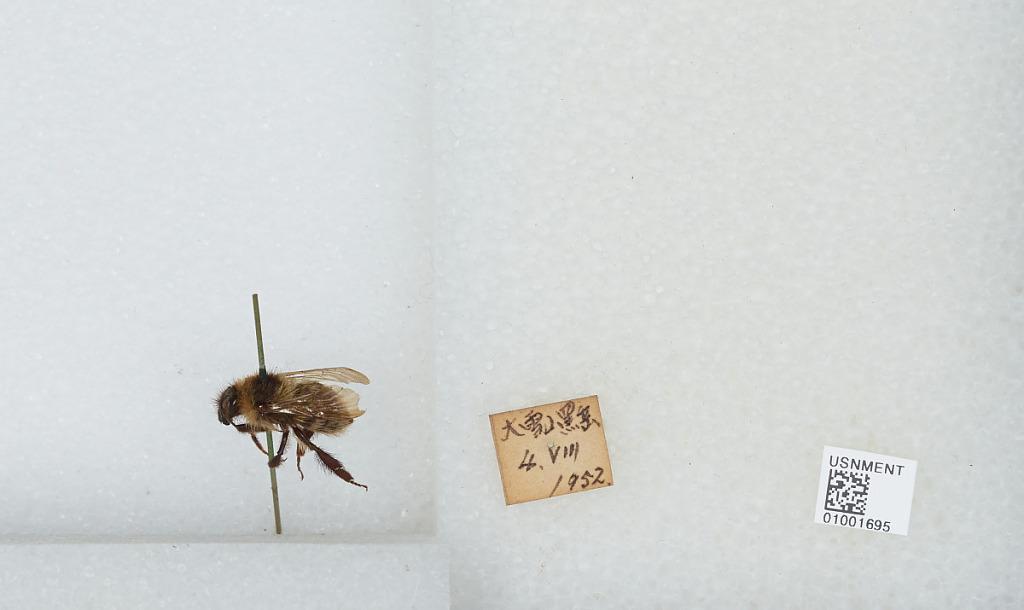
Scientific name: Bombus (Diversobombus) diversus Smith
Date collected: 1952-8-4
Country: Japan
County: Daisetsuzan
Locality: Mount Kuro